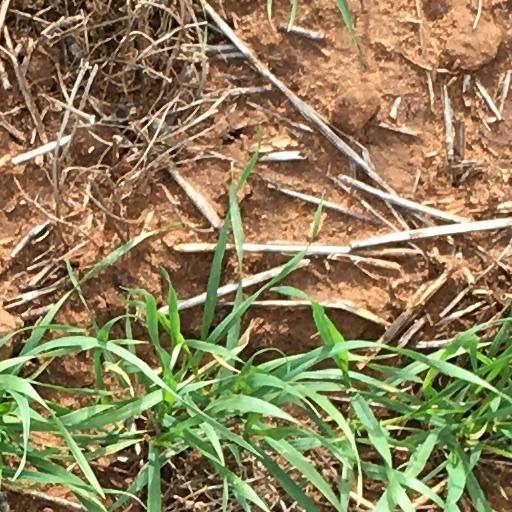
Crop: wheat